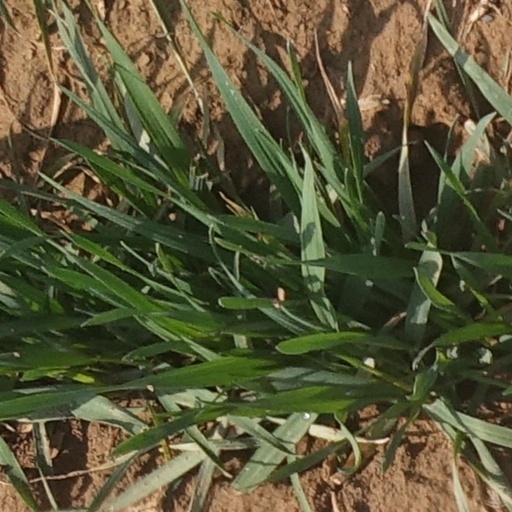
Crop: wheat